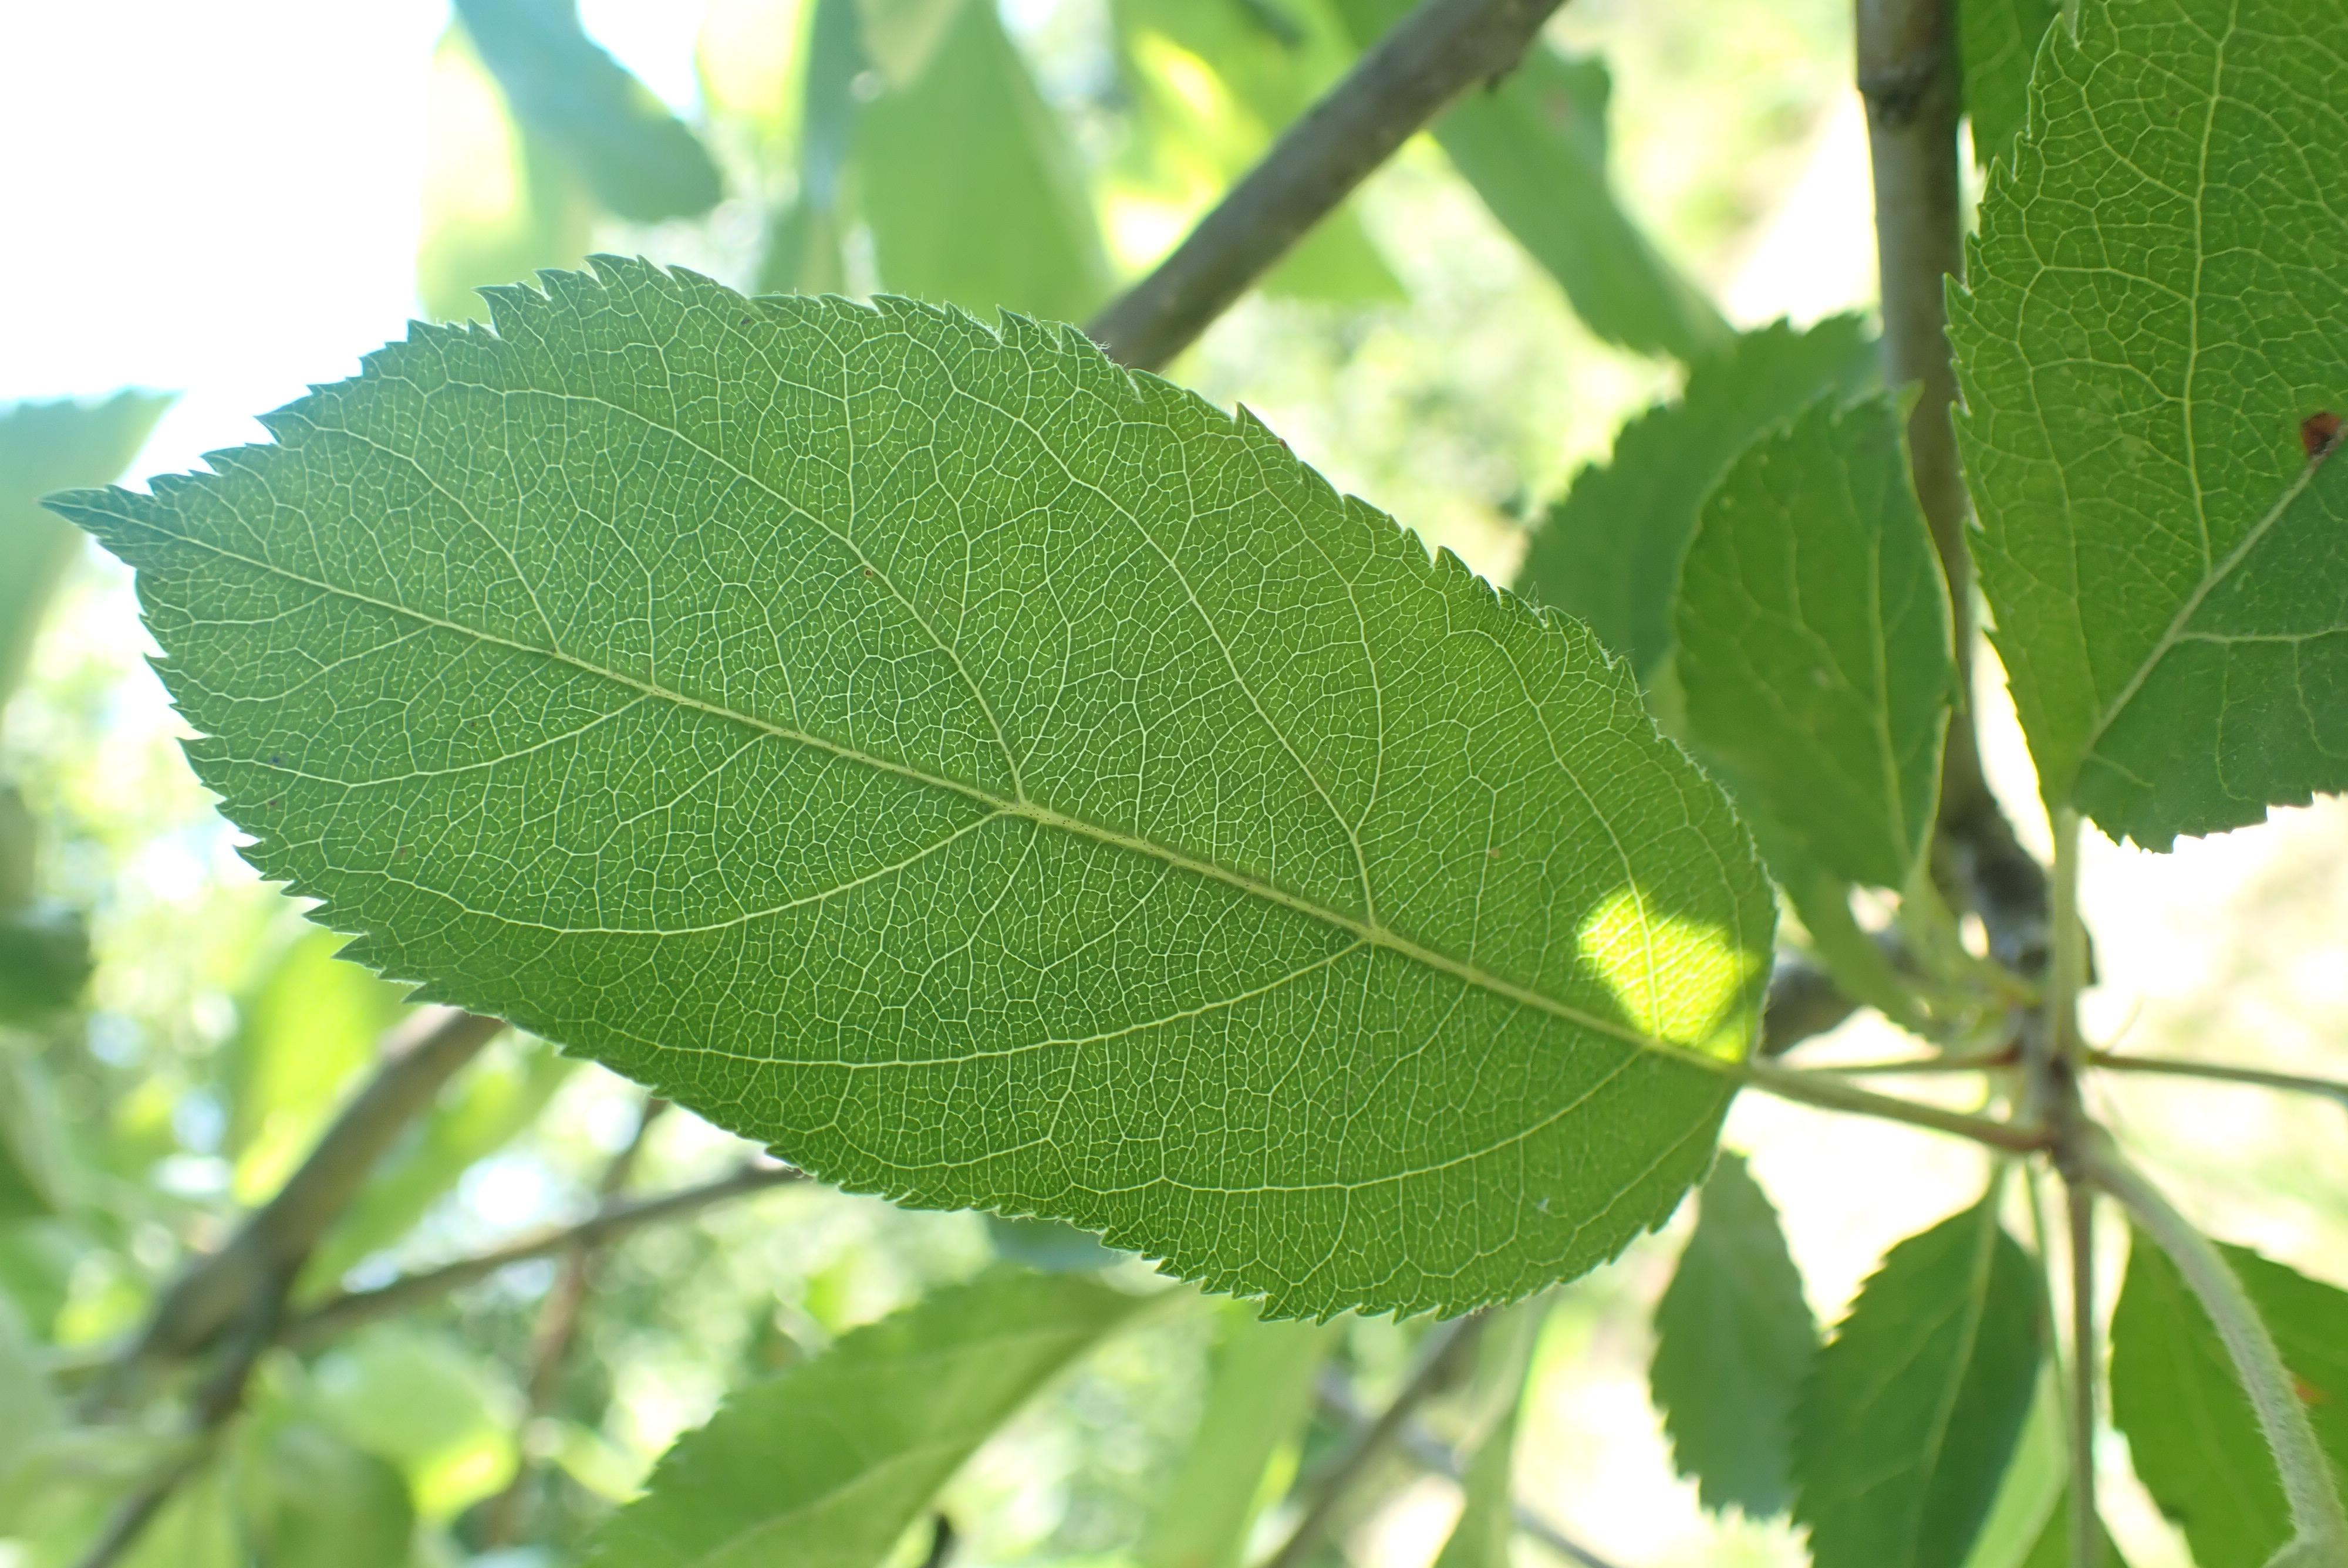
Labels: healthy